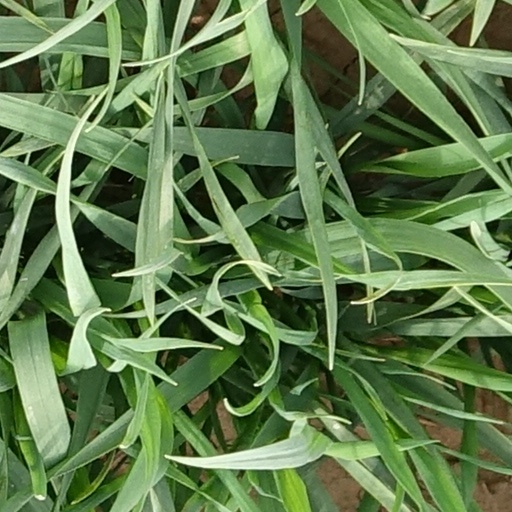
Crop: wheat